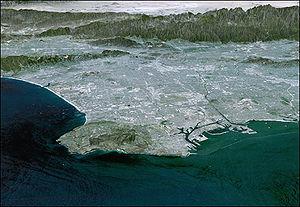
Le bassin de Los Angeles est une plaine côtière sédimentaire située au sein des chaînes montagneuses de la côte pacifique, en Californie du Sud, aux États-Unis. Entièrement urbanisé, il comprend la partie centrale de la ville de Los Angeles, ainsi que les banlieues sud et sud-est de cette ville.